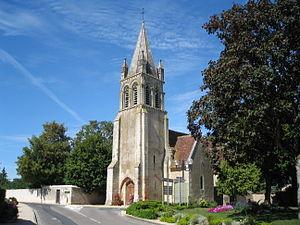
Eglise Notre Dame, XIIe, XVe et XIXe, Le Subdray
Le Subdray est une commune française située dans le département du Cher en région Centre-Val de Loire.
Cet article recense les monuments historiques du Cher, en France.